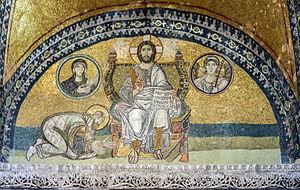
Mosaïque de la Porte impériale de l'ancienne basilique Sainte-Sophie de Constantinople (Istanbul, Turquie). L'empereur Léon VI le Sage se prosterne devant le Christ Pantocrator. Dans les médaillons, à la gauche du Christ, l'archange Gabriel
Le christianisme orthodoxe est l’une des trois principales branches du christianisme. Sa théologie et ses pratiques se rapprochent de celles des premiers âges de l’Église, avec cependant certaines différences, telle la vénération des icônes. Comme la Pentarchie du premier millénaire, la communion orthodoxe est organisée en Églises autocéphales indépendantes les unes des autres d’un point de vue juridique et spirituel, à ceci près qu'au XXIᵉ siècle leur nombre est de quinze, sans compter les non canoniques. Elles choisissent leur propre primat, dont la juridiction pastorale dépend d’un patriarche élu par un synode. Elles peuvent avoir compétence sur d’autres Églises, dites seulement « autonomes » parce qu’elles ne désignent pas seules leur primat.
Sainte-Sophie est un grand lieu de culte à Istanbul, situé sur le côté ouest du Bosphore. À l'origine une basilique chrétienne de Constantinople, elle est construite dans un premier temps au IVᵉ siècle, puis reconstruite bien plus grande au VIᵉ siècle, sous l'empereur byzantin Justinien, où elle acquit sa forme actuelle. Ayant remplacé Sainte-Irène comme siège du patriarche de Constantinople, elle devient mosquée au XVᵉ siècle sous Mehmet II. En 1934, elle perd son statut de lieu de culte pour devenir un musée, sur décision de Mustafa Kemal Atatürk. Sainte-Sophie reprend son statut de mosquée en 2020 sur décision de Recep Tayyip Erdoğan.
Basileus signifie « roi » en grec ancien. Le terme, utilisé dans la Grèce antique, désignait entre autres les empereurs romains pour les Grecs, et c'est pourquoi il est aussi le titre des empereurs byzantins. C'est l'origine étymologique du prénom Basile.